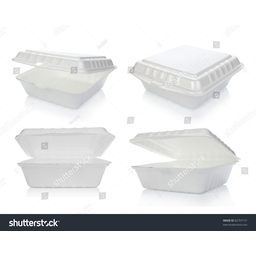
Label: paper